Per Fossum

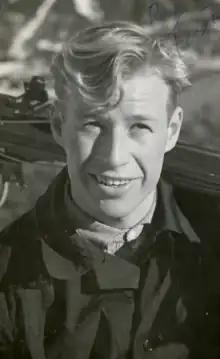

Per Fossum (July 27, 1910 – December 24, 2004) was a Norwegian alpine skier who competed in the 1936 Winter Olympics, when he finished ninth in the alpine skiing combined event.